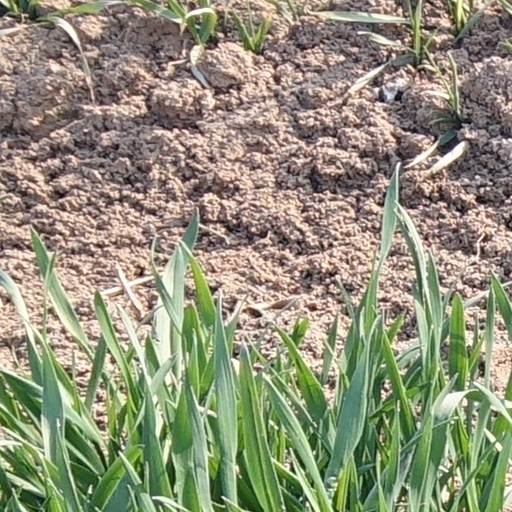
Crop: wheat